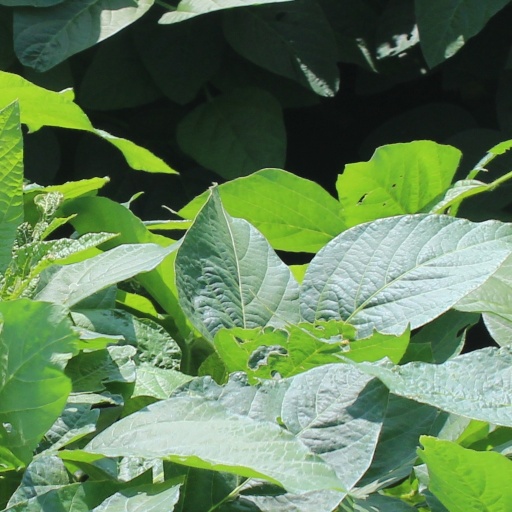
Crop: soybean